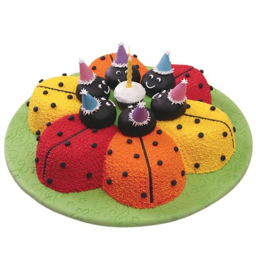
drawn to type of dish